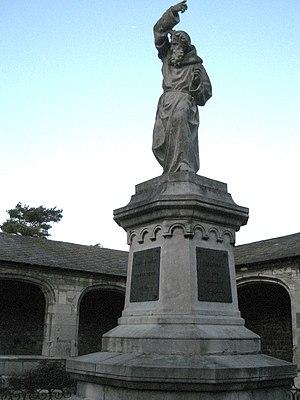
Statue de Pierre l'Ermite au Neufmoustier à Huy